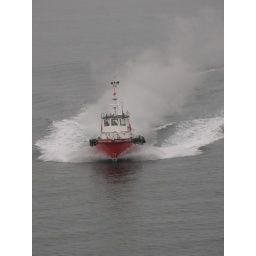
The pilot boat coming to our ship in San Pedro.